Larry Bell (artist)

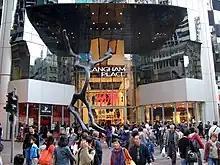
Larry Bell's artwork named Happy Man which is made of bronze.

Bell's art addresses the relationship between the art object and its environment through the sculptural and reflective properties of his work. Bell is often associated with Light and Space, a group of mostly West Coast artists whose work is primarily concerned with perceptual experience stemming from the viewer's interaction with their work. This group also includes, among others, artists James Turrell, John McCracken, Peter Alexander, Robert Irwin and Craig Kauffman. On the occasion of the Tate Gallery's exhibit "Three Artists from Los Angeles: Larry Bell, Robert Irwin, Doug Wheeler", Michael Compton wrote the following to describe the effect of Bell's artwork: